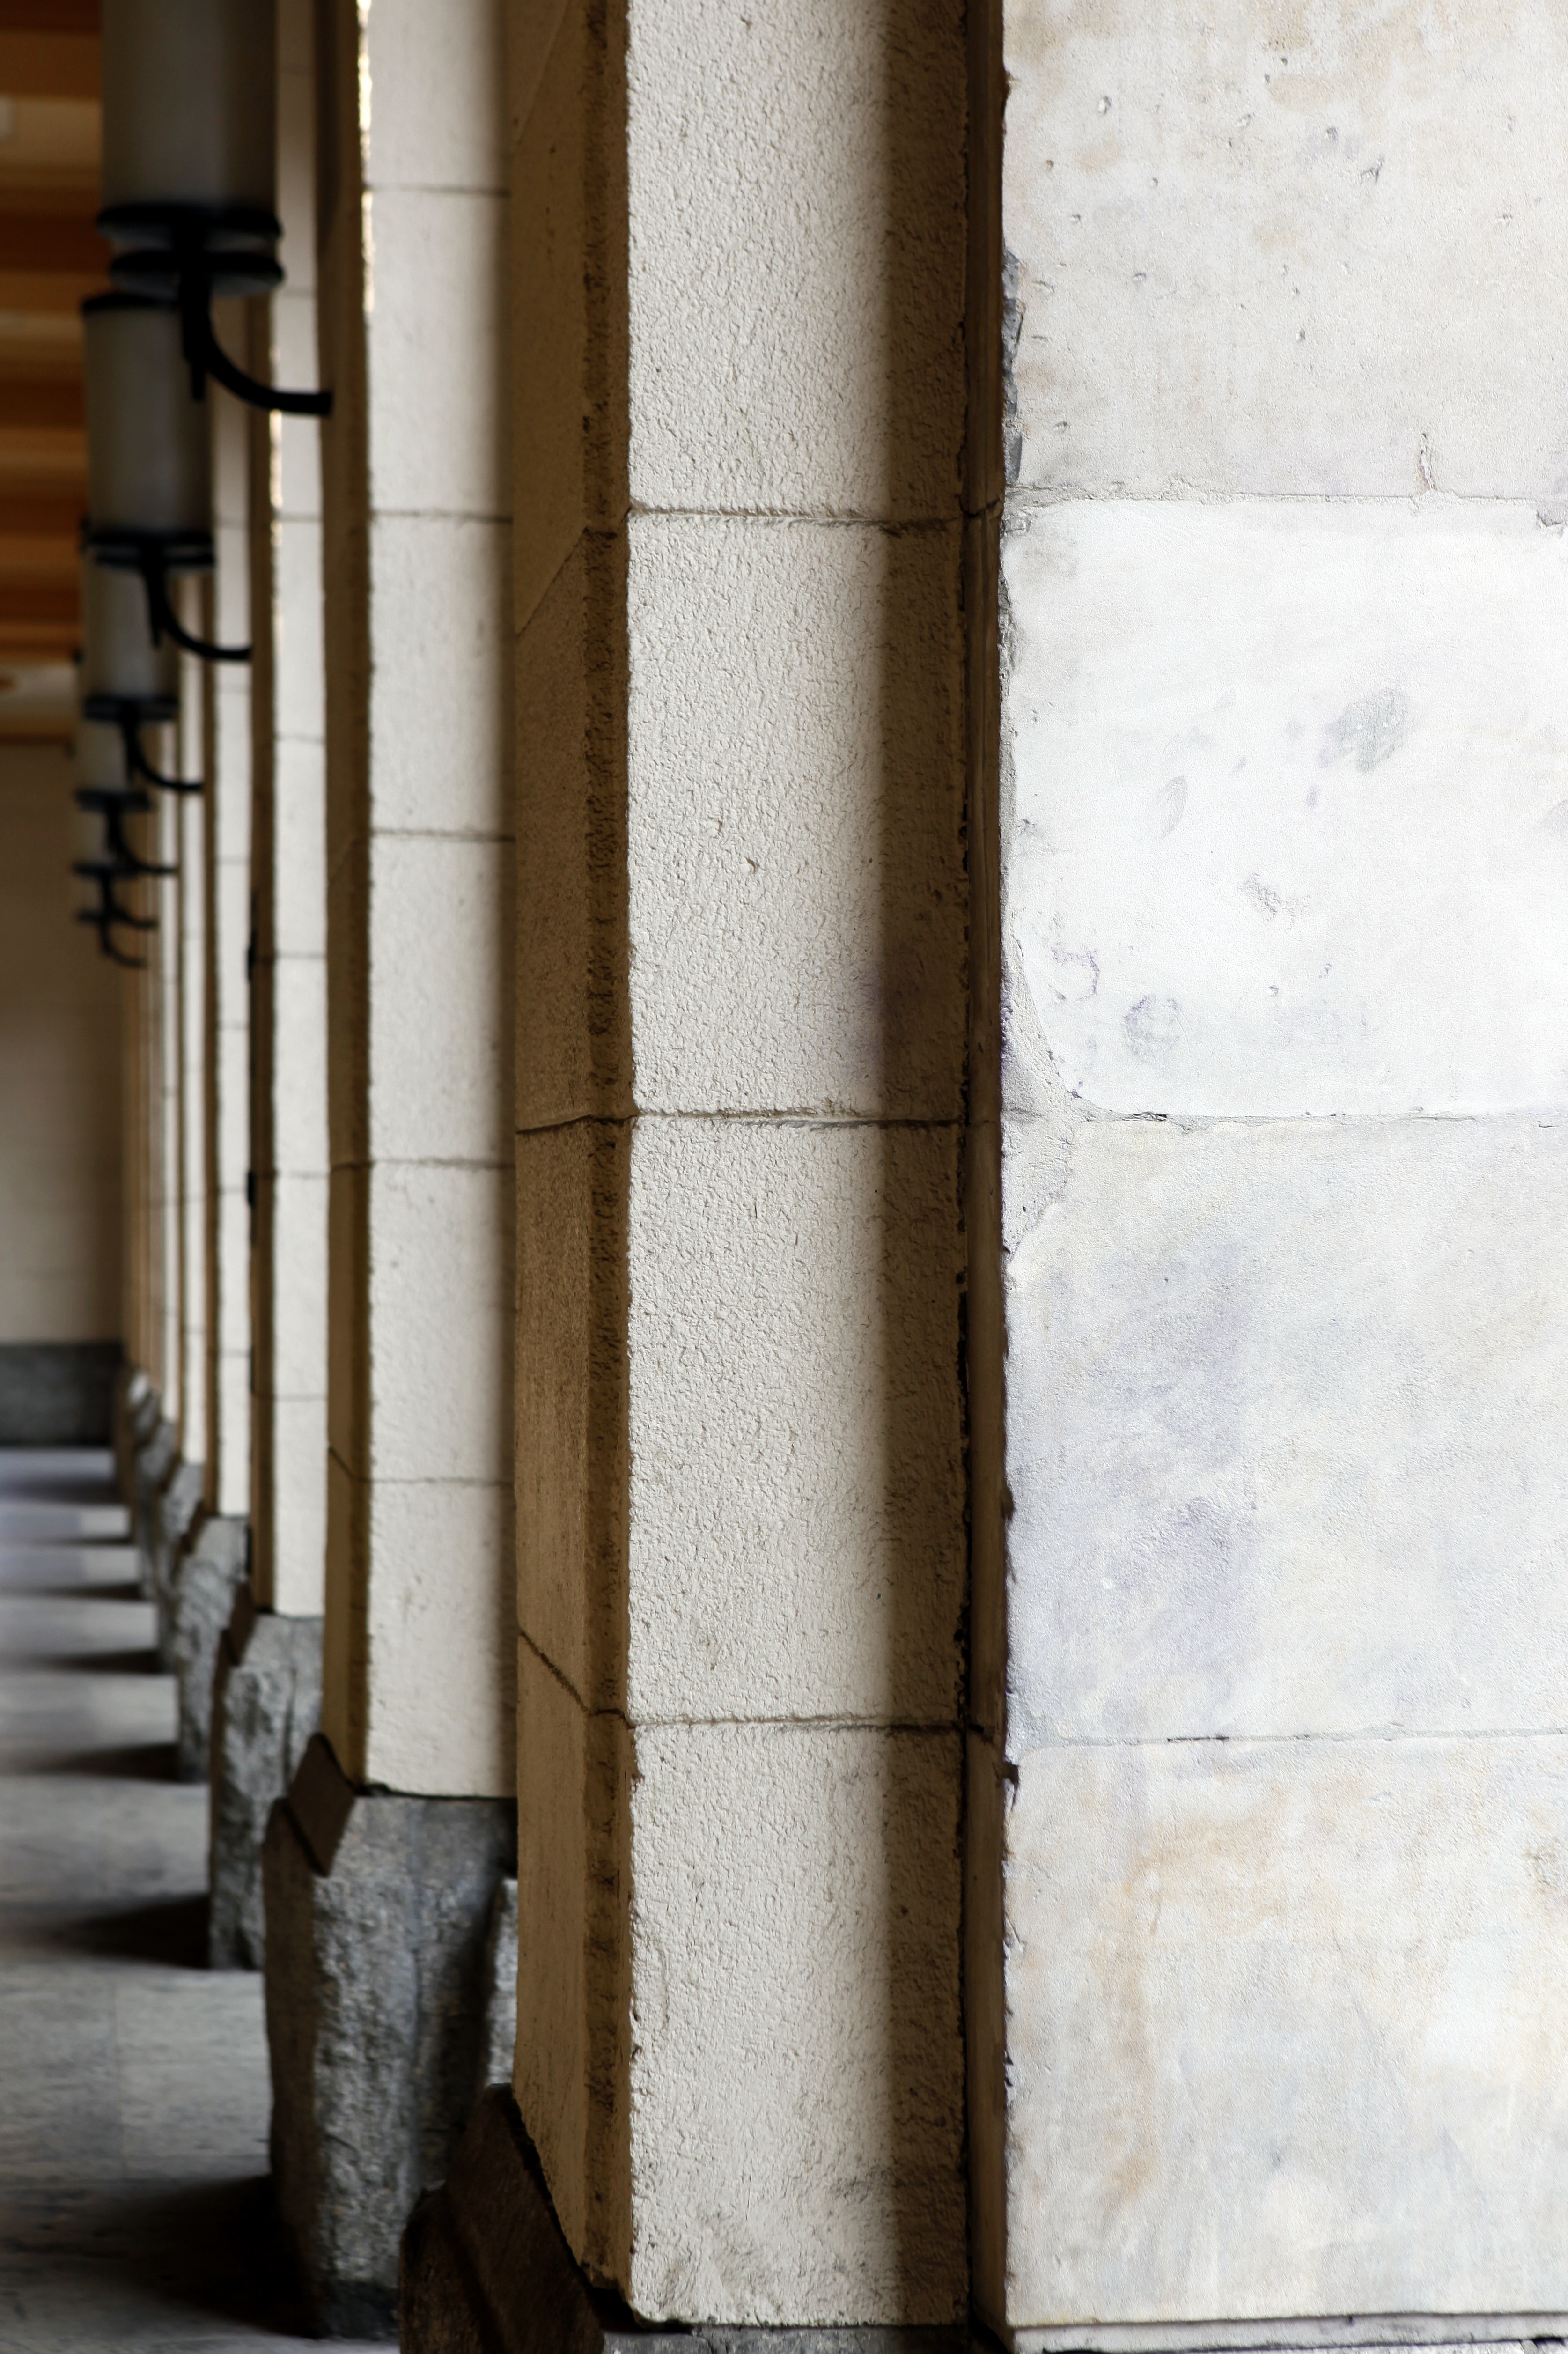
architecture, structure, wood, white, floor, window, number, wall, column, facade, tile, brick, material, interior design, columns, arcade, arcades, penumbra, penthouse, the prospect of, flooring